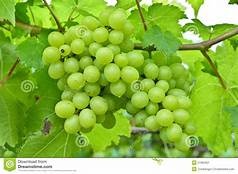
Label: grape